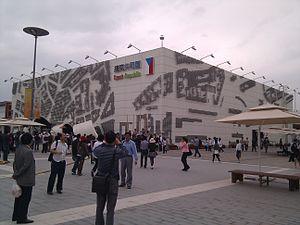
L'Expo 2010 est une Exposition universelle qui s'est tenue à Shanghai, en Chine, du 1ᵉʳ mai 2010 au 31 octobre 2010. La ville a été choisie le 3 décembre 2002 par le Bureau international des Expositions pour accueillir cette Exposition.